Swimming (sport)

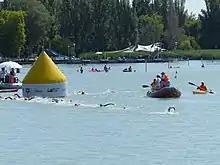
Swimmers must go around the yellow marked to count as a "lap"

Open water swimming is swimming outside a regular pool, usually in a lake, or sometimes ocean. Popularity of the sport has grown in recent years, particularly since the 10 km open water event was added as an Olympic event in 2005, contested for the first time in the 2008 Olympic Games in Beijing.